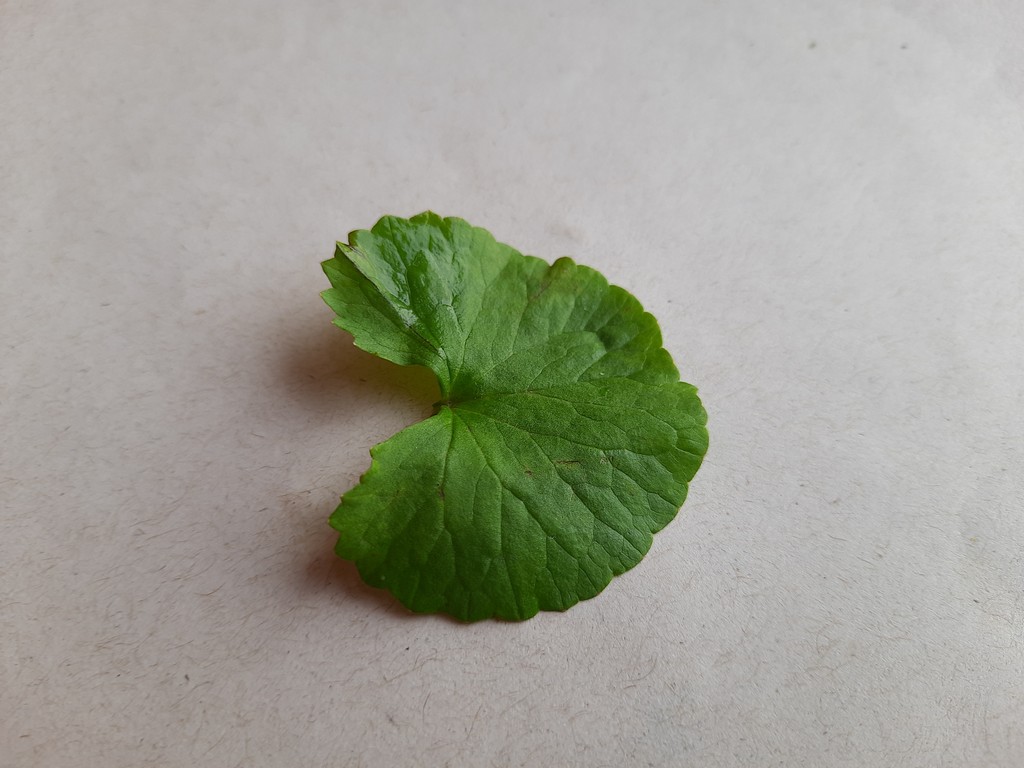
Label: Healthy